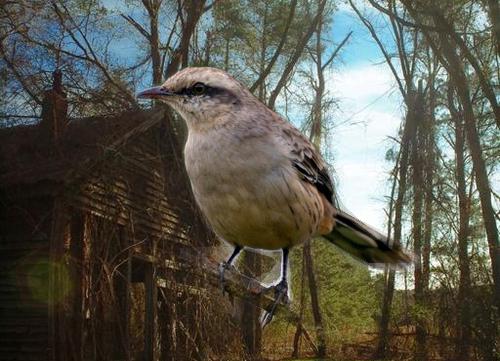
Bird species: Mockingbird
Bird type: landbird
Background: land